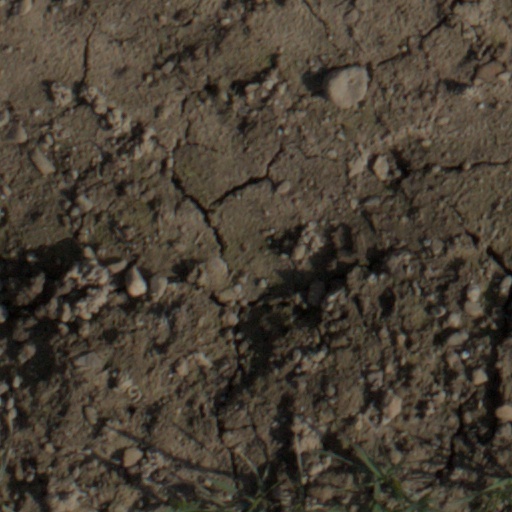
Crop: wheat